Harpy (DC Comics mythical)

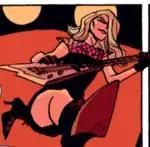
The New 52 version of Harpy.

Harpy, a queen of a race of ancient Greek bird-women battled Black Canary, Green Arrow and Green Lantern under the control of the Witch Queen; a Korugarian sorceress and sister of Sinestro. The Harpy later returned (in "Action Comics" #443, January 1975) as a member of the Anti-Justice League as Black Canary's counterpart, teaming up with Merlyn to capture Green Arrow and Black Canary. An updated version of this character appears in the New 52 universe as the bassist of a rival band made up of fellow Black Canary villains Bo Meave (vocals), Auntie Gravity (drums) and Bonfire (guitar) that battled Black Canary and her band-mates.